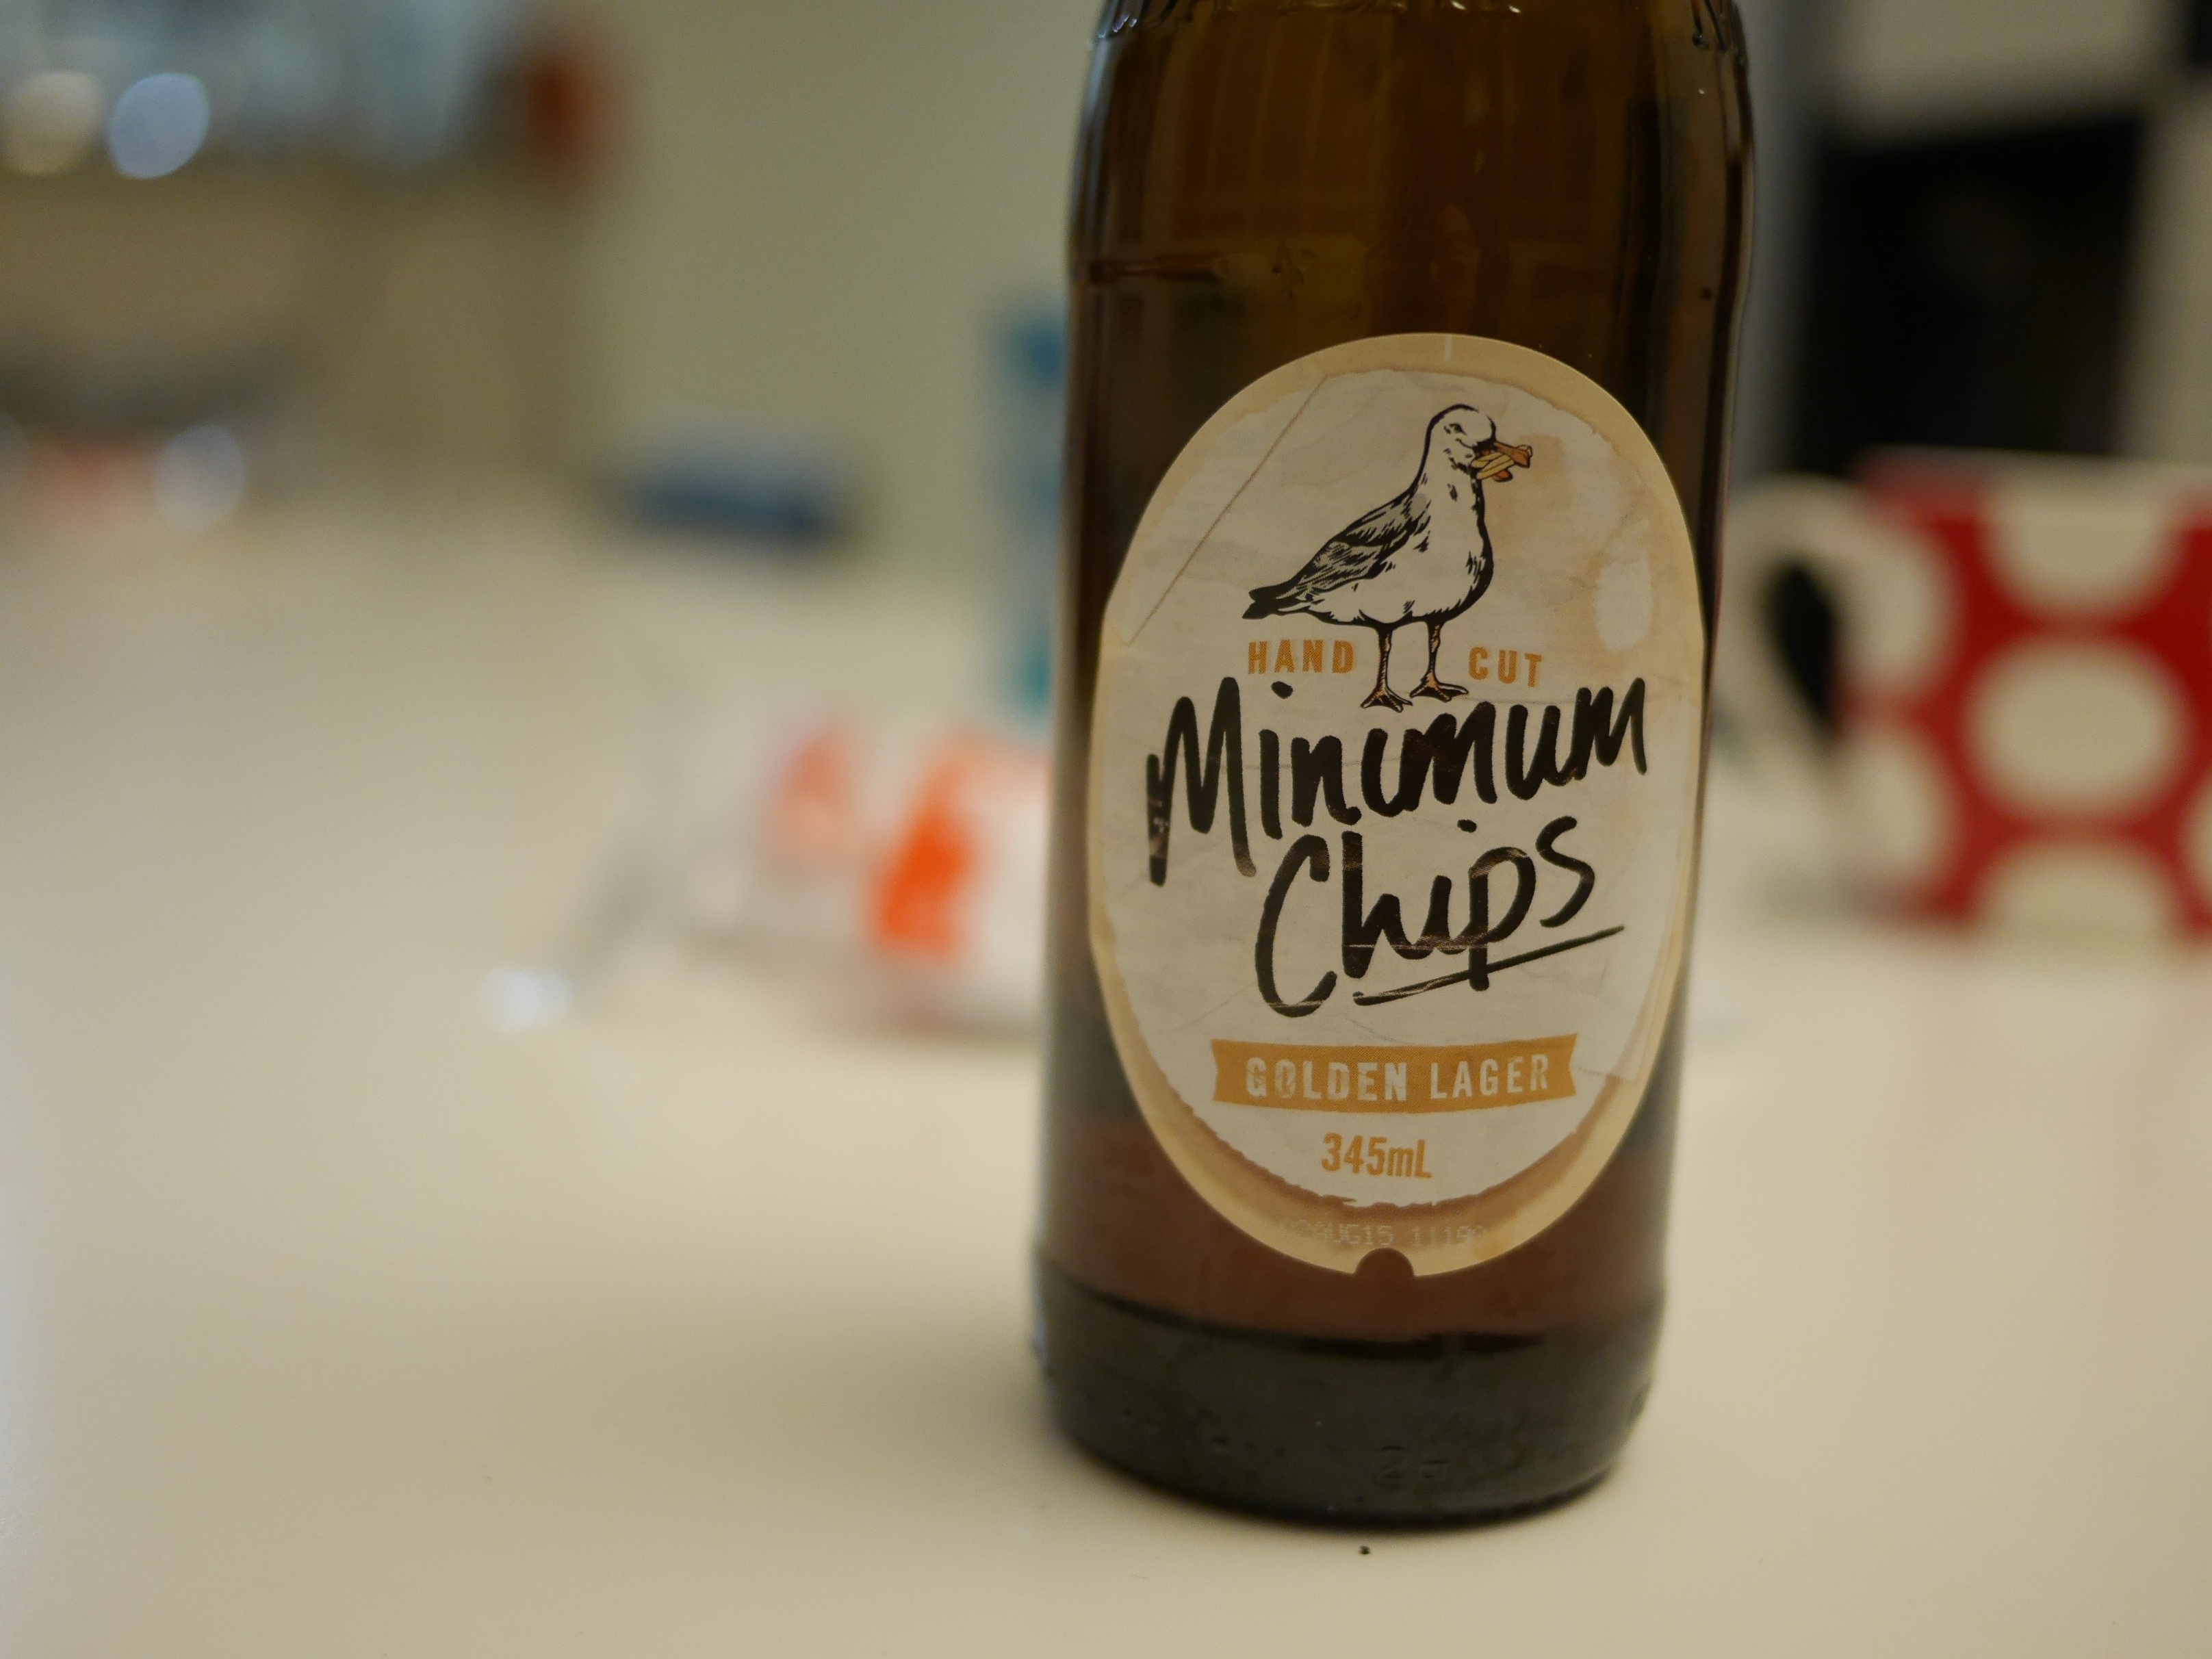
wine, food, drink, bottle, closeup, lifestyle, beer, label, liqueur, casual, flavor, stout, ale, alcoholic beverage, hangout, sense, background blur, minimum chips